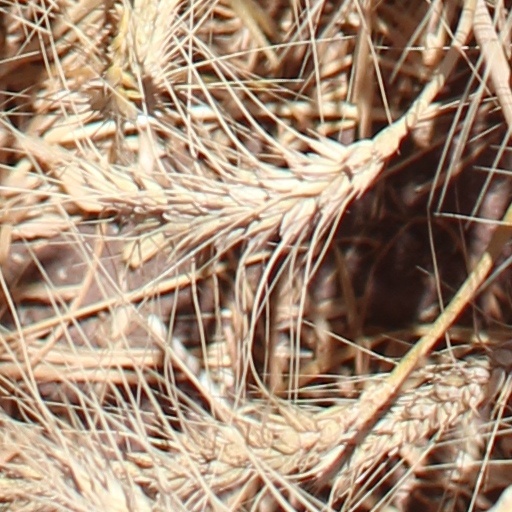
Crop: wheat